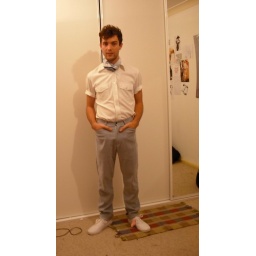
What im Wearing; -Van Authentics. -sude baby blue pants by Moji. -Shirt by C17